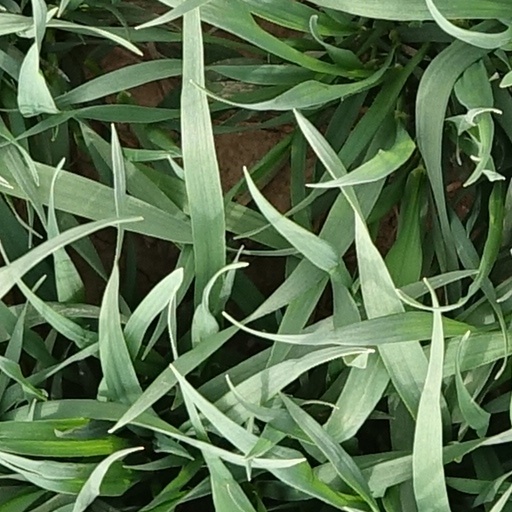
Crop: wheat